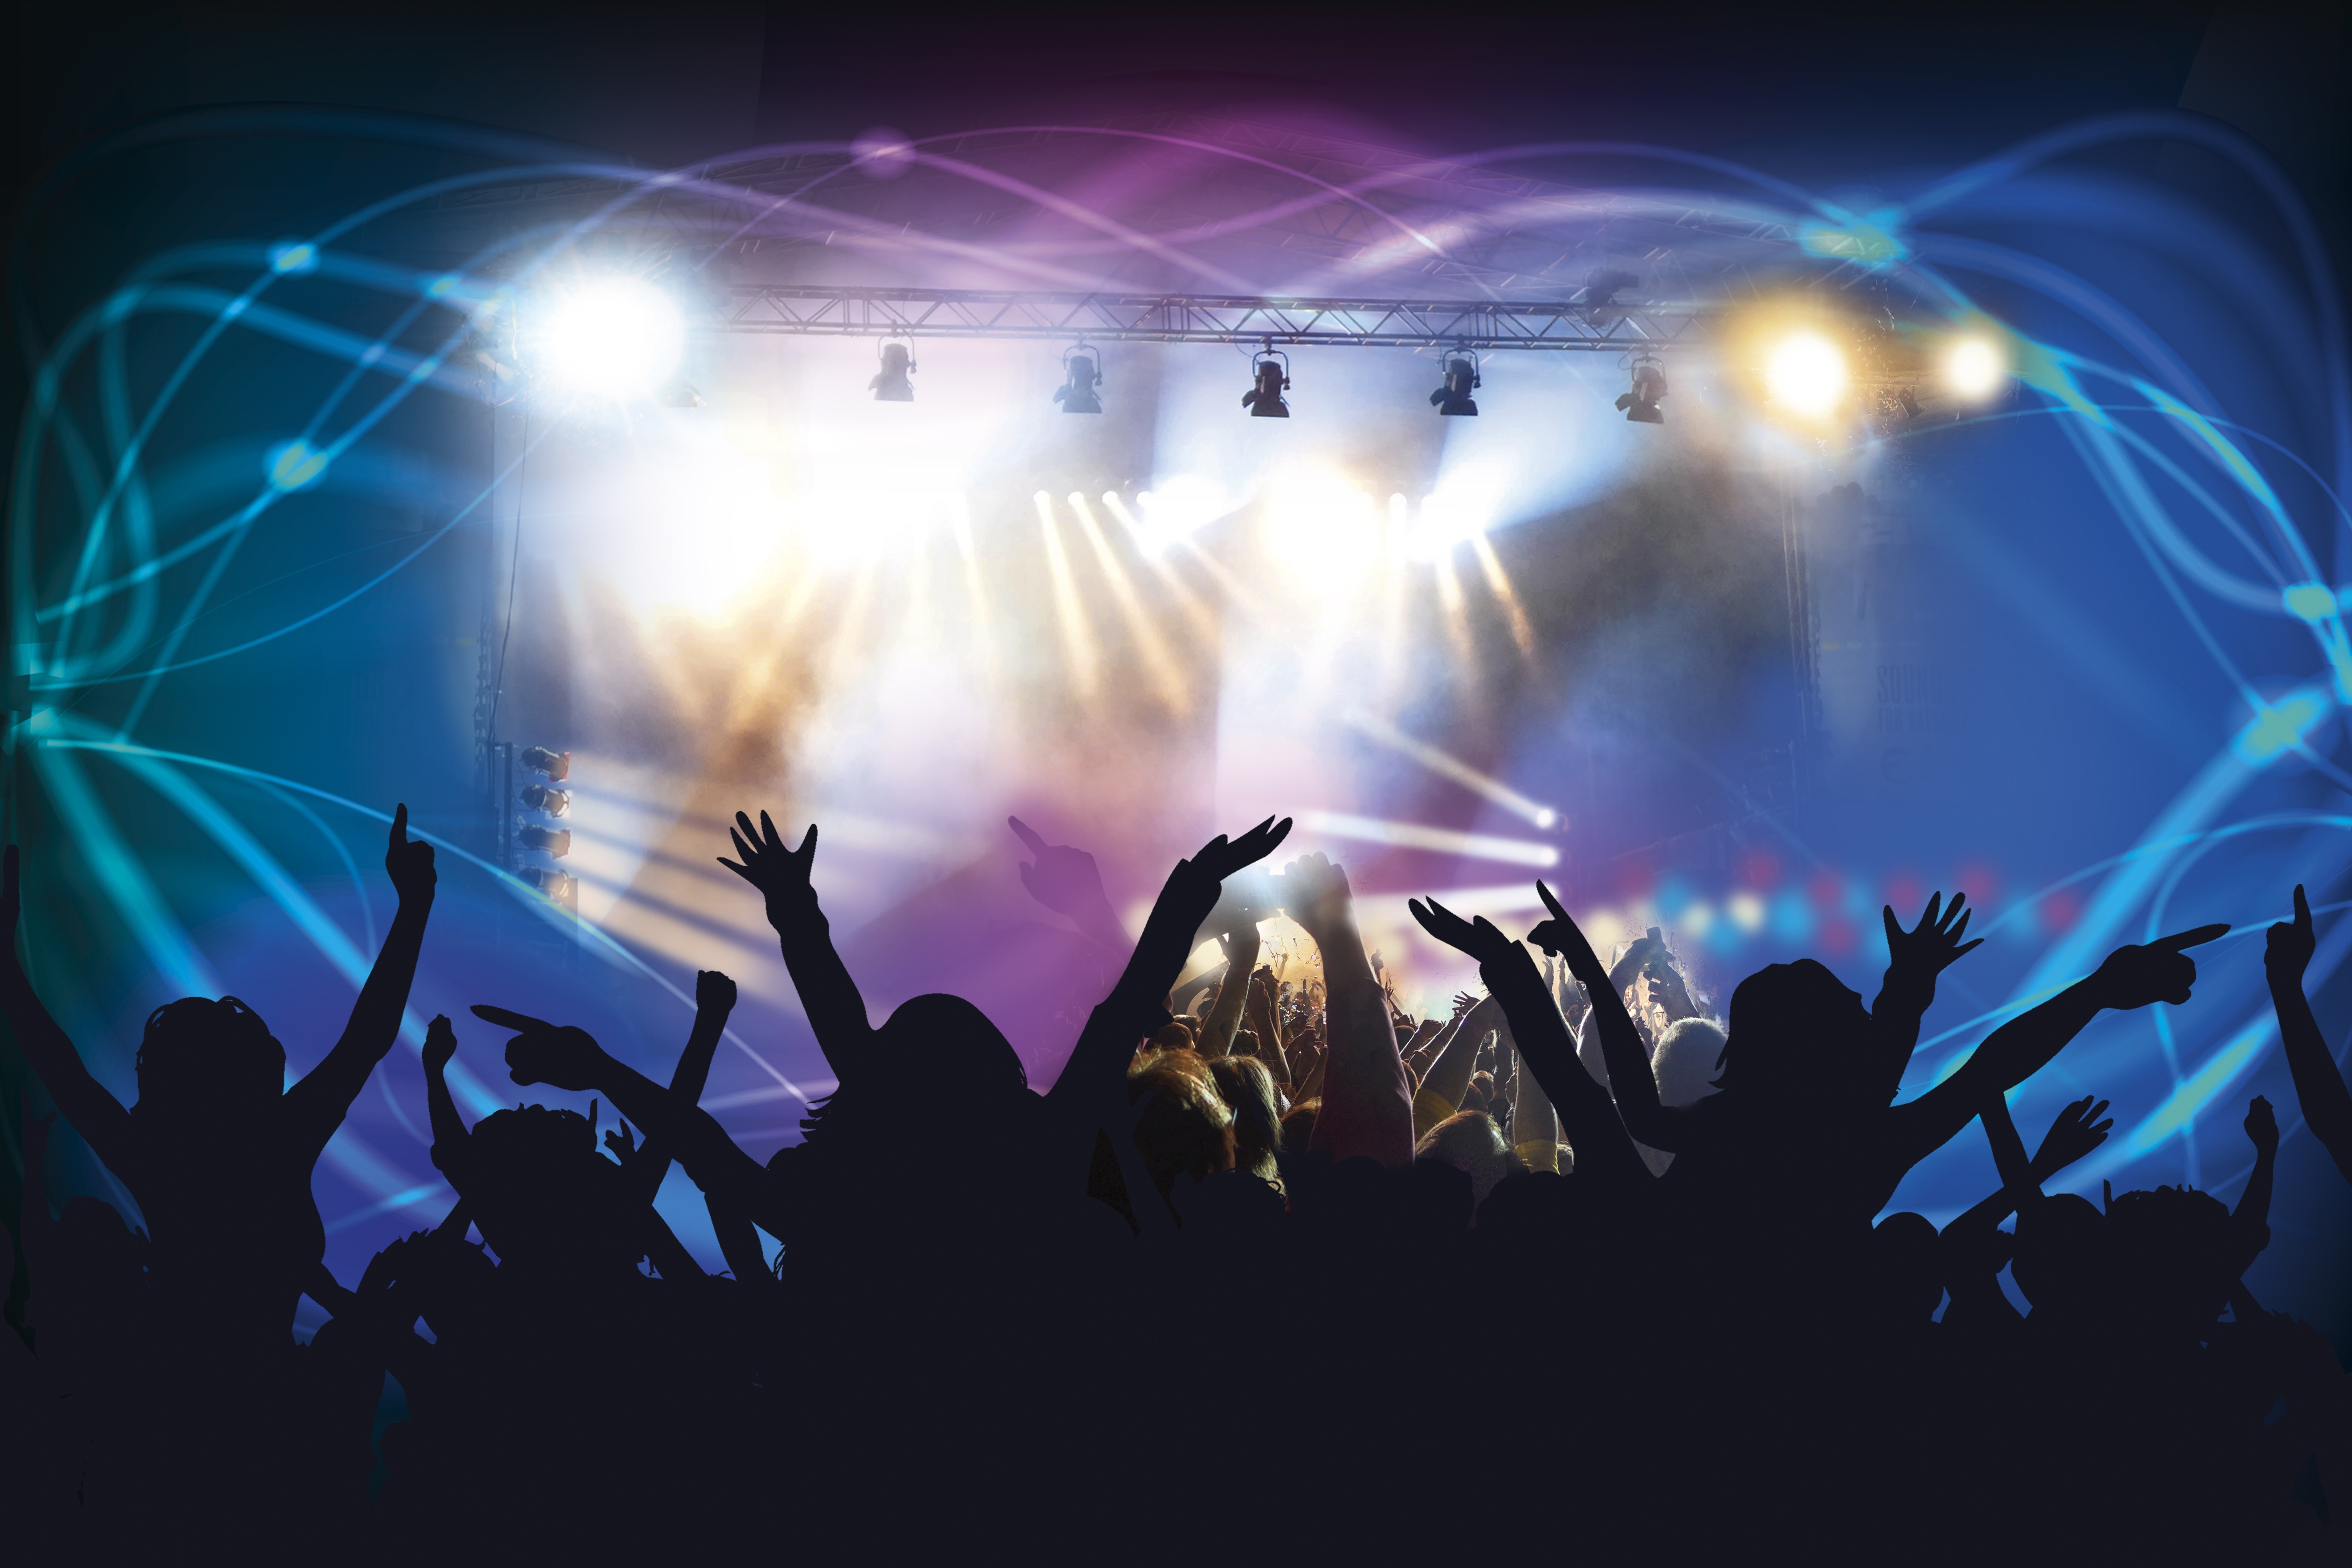
music, crowd, concert, club, rave, cheerful, festival, lights, stage, fun, illustration, performance, party, dancing, silhouettes, entertainment, spectators, disco, screenshot, nightclub, performing arts, rock concert, discotheque, computer wallpaper